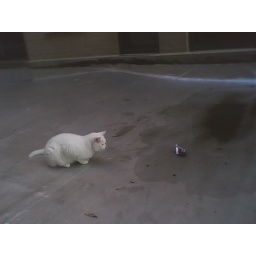
bemused by a paper boat